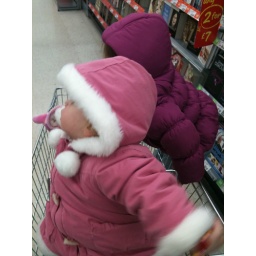
My pink clad girls in and clinging to the shopping trolly